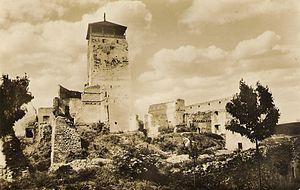
Vue du Château fort de Trenčín (Slovaquie) environ 1950. Magyar: A szlovákiai Trencséni vár látképe 1950 körül. Slovenčina: Pohľad na Trenčiansky hrad okolo roku 1950.